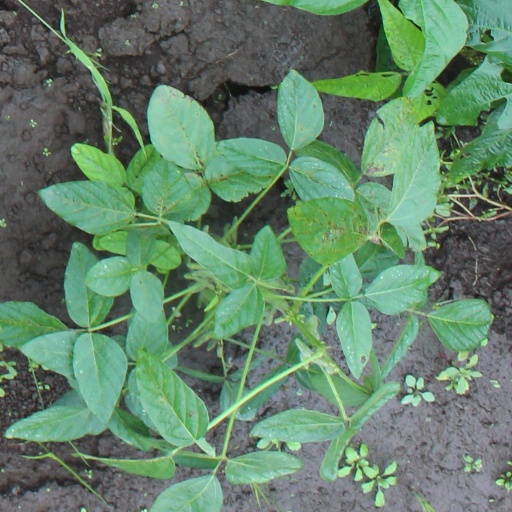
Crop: soybean